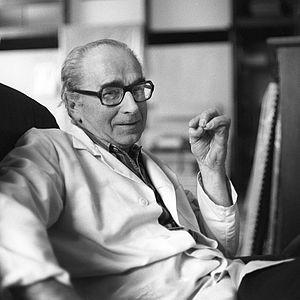
Jiří Kolář est un collagiste, poète, écrivain, peintre, traducteur tchèque. Son œuvre se partage à égalité entre la littérature et les arts visuels.